Sara Haines

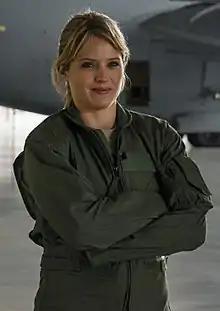
Haines at the Charleston Air Force Base, 2013

Sara Hilary Haines (born September 18, 1977) is an American television host and journalist. She is known as one of the co-hosts of the ABC daytime talk shows "The View" and "Strahan, Sara and Keke" and the host of the game show "The Chase". For her work on the first two series, she received Daytime Emmy Award nominations. She has also worked as a correspondent on "Today", "ABC News", and "Good Morning America".